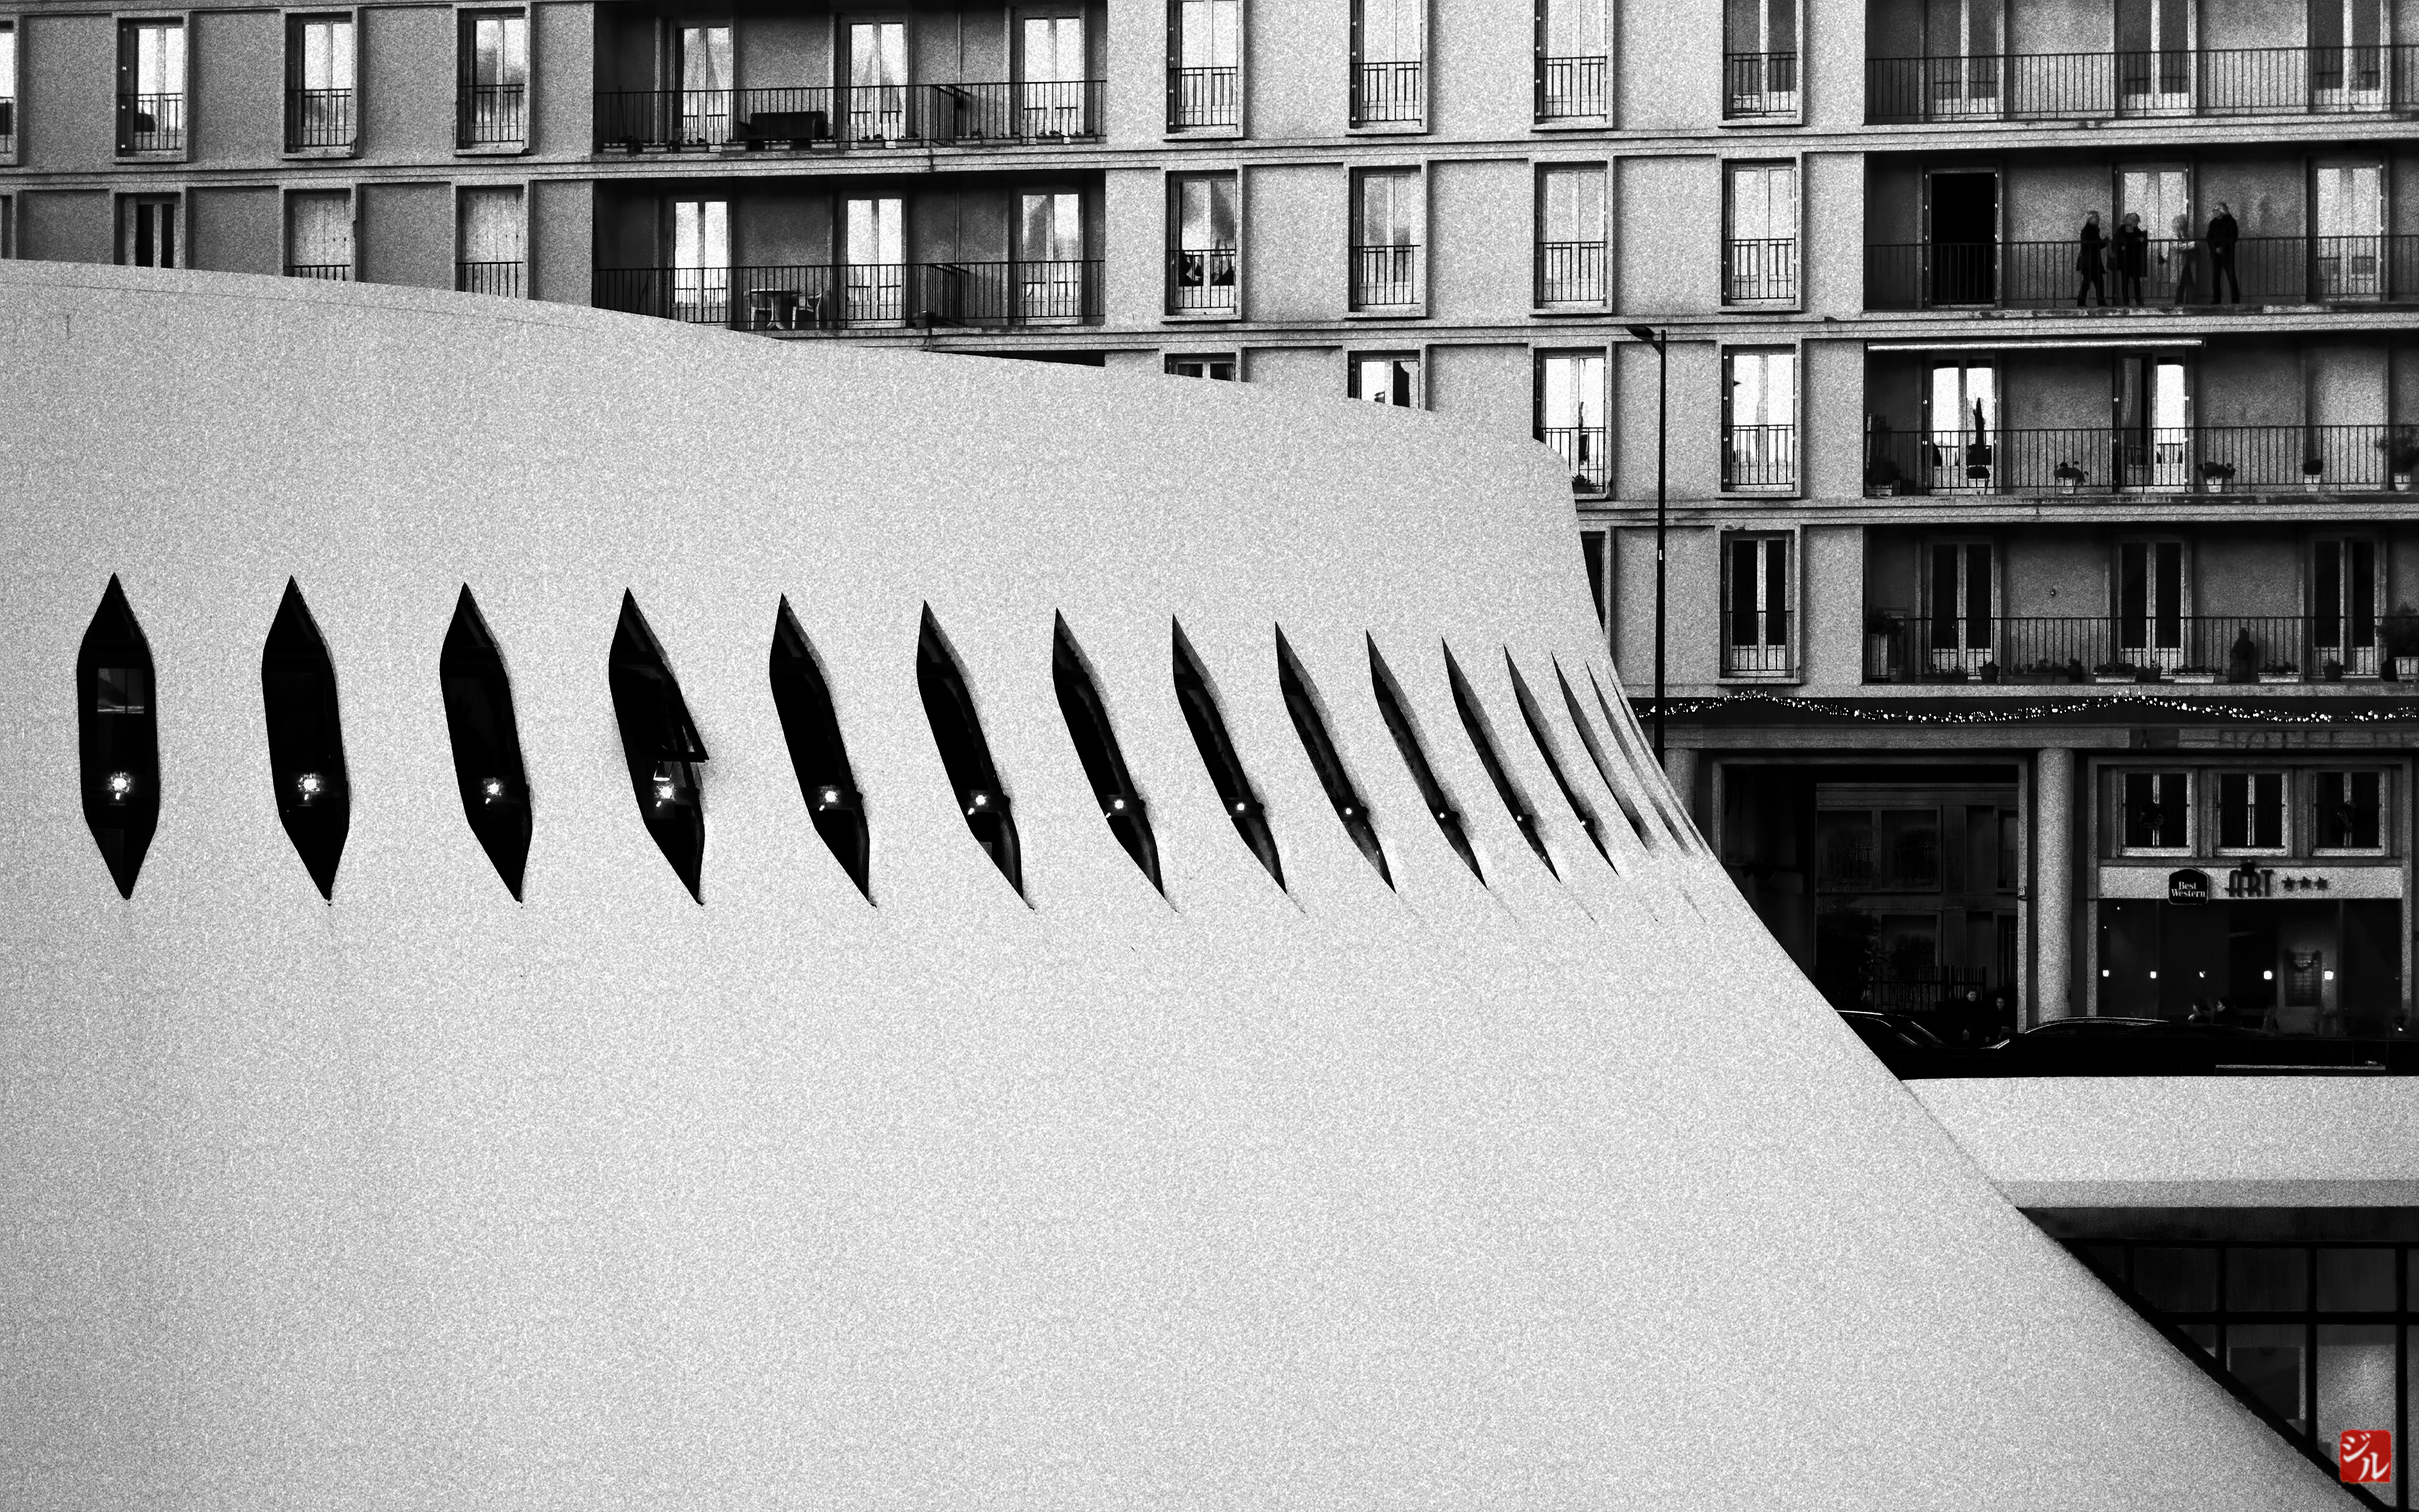
black and white, architecture, white, wall, line, black, monochrome, volcan, design, ngc, maison, culture, unesco, shape, blackdiamond, lehavre, niemeier, monochrome photography